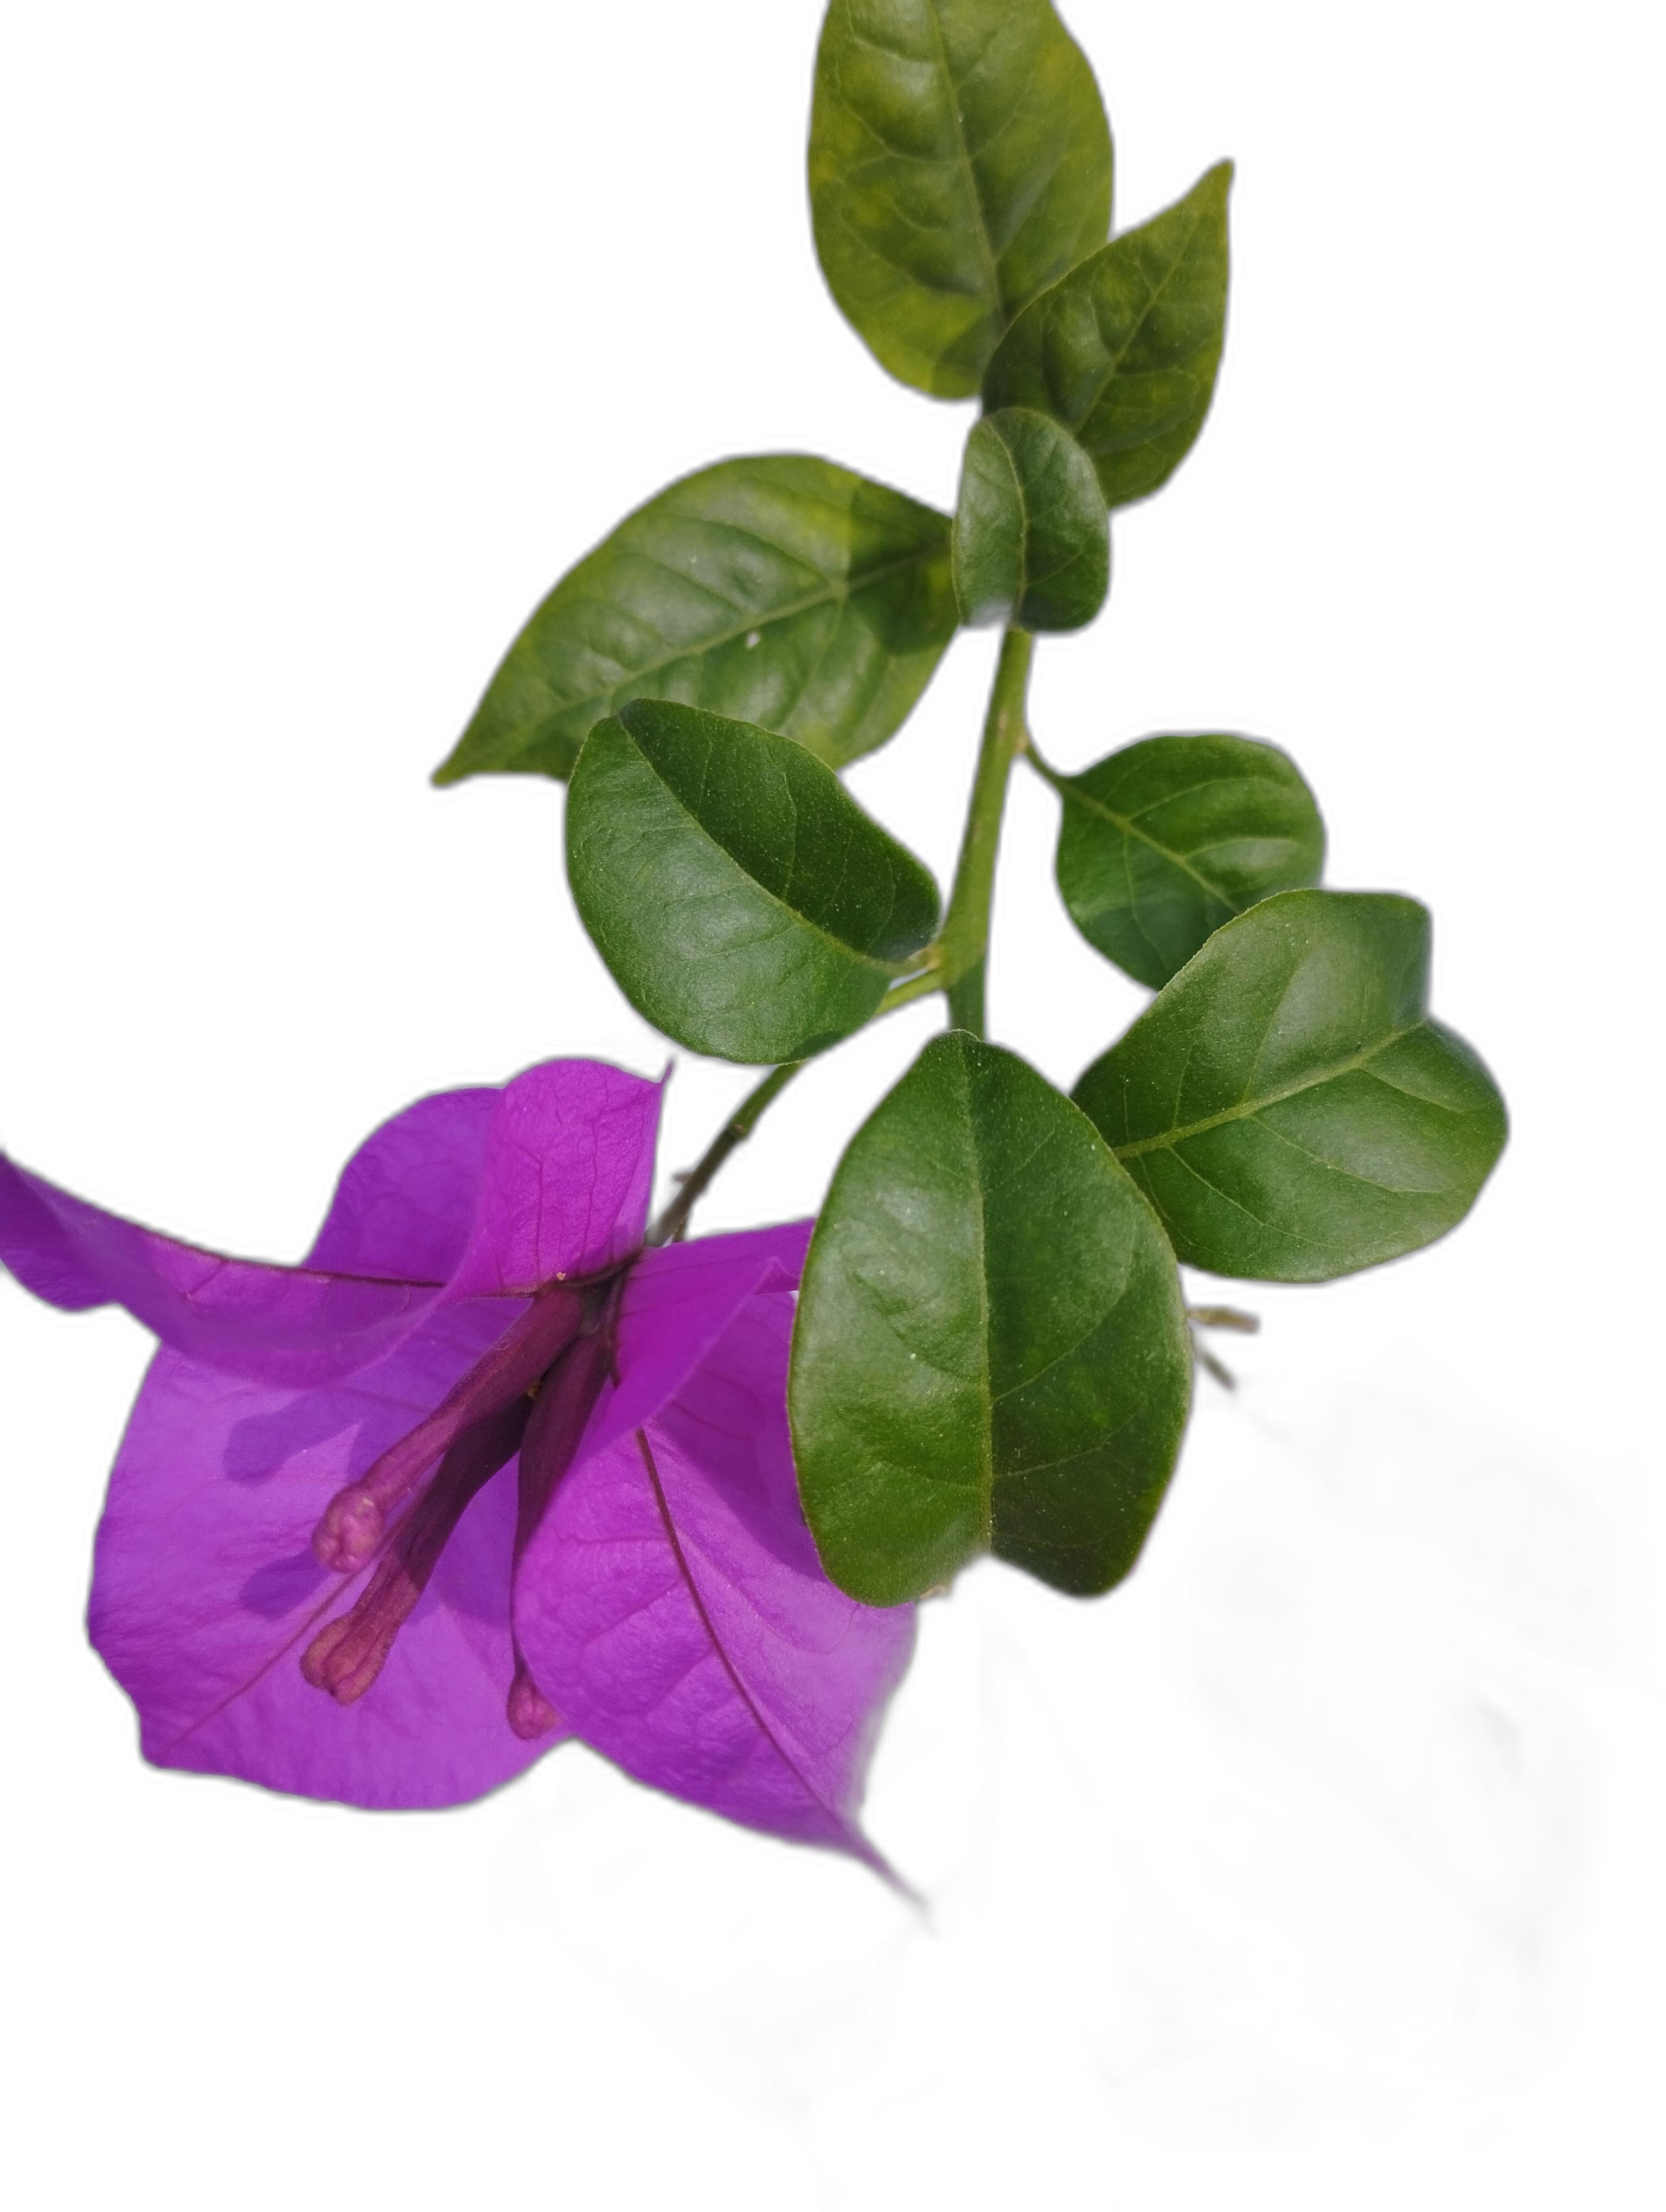
Label: Bougainvillea